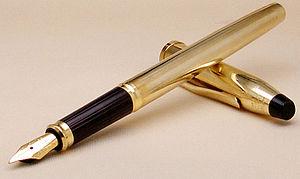
A. T. Cross est une entreprise américaine fondée en 1846, produisant des instruments d'écriture, carnets, accessoires et lunettes de soleil. Ses instruments d'écriture et carnets sont fabriqués sous la marque Cross tandis que ses lunettes de soleil sont produites sous la marque Costa and Native. En 2013 elle devient une filiale d'Essilor.